North African campaign

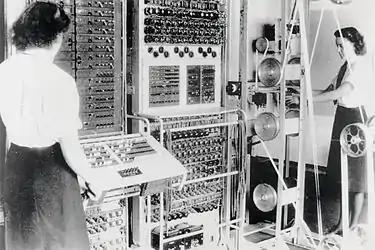
Colossus Mark II computer at Bletchley Park

The new formation launched a new offensive, Operation Crusader, in November. After a see-saw battle, the 70th Division garrisoning Tobruk was relieved and the Axis forces were forced to fall back. By January 1942, the front line was again at El Agheila.